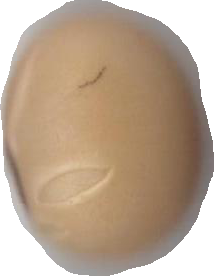
Variety: Anjasmoro